Igor Macypura

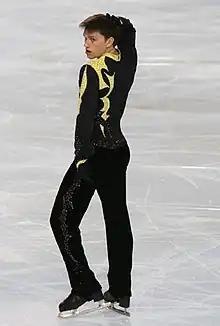
Macypura in 2008.

Igor Macypura (born April 10, 1985) is a figure skater who competed internationally for Slovakia. He is the 2008 Triglav Trophy silver medalist, the 2008 International Cup of Nice bronze medalist, the 2006 Ondrej Nepela Memorial bronze medalist, and a three-time Slovak national champion. He qualified to the free skate at five ISU Championships.